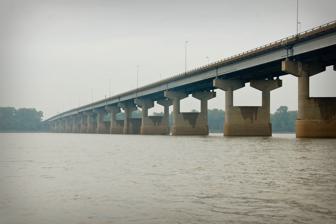
Building: New Chain of Rocks Bridge
Country: United States of America
Year built: 1966
This article is about the bridge constructed in 1966. For the bridge constructed in 1929, see Chain of Rocks Bridge . Bridge in IL and Bellefontaine Neighbors, MO New Chain of Rocks Bridge New Chain of Rocks Bridge, September 2011 Coordinates 38°45′53″N 90°10′25″W / 38.76472°N 90.17361°W / 38.76472; -90.17361 Carries Four lanes of I-270 Crosses Mississippi River Locale Granite City, IL and Bellefontaine Neighbors, MO Other name(s) I-270 Mississippi River bridge Maintained by Illinois Department of Transportation ID number IL 060-0035 Characteristics Design Girder Total length 5,411.4 ft (1,649.4 m) Width 54.1 ft (16.5 m) History Opened September 2, 1966 ; 58 years ago ( September 2, 1966 ) Replacement channel bridge: July 11, 2014 ; 10 years ago ( July 11, 2014 ) Statistics Daily traffic 51,000 Location New bridge in foreground, old bridge background The New Chain of Rocks Bridge is a pair of bridges across the Mississippi River on the north edge of St. Louis, Missouri .  It was constructed in 1966 to bypass the Chain of Rocks Bridge immediately to the south.  It originally carried traffic for Bypass US 66 and currently carries traffic for Interstate 270 . The bridge opened to traffic on September 2, 1966. The original Chain of Rocks Bridge was a narrow bridge with a 22 degree bend midway over the river.  Reportedly, two tractor-trailers could not pass each other on that bridge. The Illinois Department of Transportation (IDOT) marks Historic Route 66 over the New Chain of Rocks Bridge (with a "Spur historic route" to the original), but it is only considered a way to make the route continuous. History In 1959, proposals first surfaced of a new bridge just to the north of the existing bridge at Chain of Rocks.  One of the major opponents to the proposal was Madison mayor Stephen Maeras, as his city owned the existing Chain of Rocks Bridge that was a toll bridge.  The proposed 21 feet above the 1844 high-water mark also brought opponents asking the Corps of Engineers to reject the application. The construction was riddled by various labor and political problems.  A death threat to kill a construction supervisor surfaced in July 1965, and by November 1965 the contractor stopped work on the bridge due to the "many troubles". Meanwhile, as the rest of I-270 was open by then, the City of Madison continued to collect toll revenue from the old bridge, averaging $50,000 to $60,000 per month. The state of Missouri, which was overseeing the construction project, would soon start an investigation as the project was several months behind schedule.  The state decided on legal action against the City of Madison in regards to tolls on the old bridge by July 1966, and Madison suspended the tolls on August 2, 1966. On September 2, 1966, at 1:45 pm (13:45), the bridge was opened to traffic. This moment marked the completion of I-270 in St. Louis (not counting the section that was still marked I-244), and was the first of three interstate highway bridges opened in the St. Louis area. This opening could not come at a better time for the people in the nearby Alton area, as they were dealing a narrow bridge of their own at the time that had numerous problems and was facing another major closure due to repairs.  As a result, any construction work or major accident on either bridge almost always made the Alton Telegraph (with the biggest stories making front page).  In 1975, the Clark Bridge closed for major repairs for a six-month period, and traffic was detoured onto this bridge.  Many locals refer to it as the I-270 Bridge, to differentiate it from the original Chain of Rocks Bridge, which still stands but is closed to vehicle traffic. As the truck traffic from the I-70 corridor increased (I-70 thru truckers preferred the I-270 routing through St. Louis due to lower congestion and shorter distances), the Alton area used the 1975 detour as a rallying point in getting the Clark Bridge replaced.  Although planning work was being done, there was no funding for that replacement.  Meanwhile, the truck traffic was taking a toll on the Chain of Rocks Bridge over both the Mississippi River and Chain of Rocks Canal .  Lane restrictions for expansion joint and pavement repairs on both structures was common during the 1980s and 1990s.  The river bridge would soon be rated structurally deficient by 1991. In 1993, the Mississippi River experienced major flooding during the Great Flood of 1993 .  North of St. Louis, all bridges from the McKinley Bridge up to the Keokuk Bridge were shut down due to flooding at one point or another. The I-270 bridge, despite having lower than normal clearance over the Mississippi River, remained open. The majority of the other bridges that were closed had flooded approaches, however, all of the approaches on I-270 were built on high ground and remained above water.  This led to some of the worst traffic delays on the bridge during this time, especially during peak periods at the height of the floods. On January 4, 1994, the Clark Bridge opened to traffic, giving the Chain of Rocks Bridge much needed relief.  During the night of August 10, 1994, two pins supporting an expansion joint failed and caused a section on the Illinois end of the bridge to sink nearly 4 inches, causing 3 of the 4 lanes to close for emergency repairs. For the remainder of that month, various lanes would close due to emergency repairs and inspections and news regarding the emergency repairs frequently made headlines in the Alton Telegraph . From June 1996 through December 1998, IDOT conducted a major bridge resurfacing project on both the river and canal bridges, with various expansion joints being replaced during this time.  IDOT put an 8-6 width and legal weight restriction on the bridge, which forced the majority of trucks to take alternate routes during this time.  Traffic would often clog during Friday afternoons while the construction went on.  The weight and width restrictions would be lifted after the project concluded. As traffic demands continue to increase, the lack of shoulders on both the canal and river bridges is starting to prove a safety hazard.  The canal bridge would receive a functionally obsolete rating.  In addition, with the bridge still being at 4 lanes of traffic, any issue that occurs can cause big problems.  On December 8, 2010, a major tractor-trailer accident would close the bridge for 10 hours and paralyze traffic in the Metro-East during the morning peak periods. Replacement bridge On August 23, 2022, the Missouri and Illinois departments of transportation awarded contracts to begin construction on a replacement for the "New" Chain of Rocks Bridge and interchange at Riverview Drive. Construction is expected to begin in the fall of 2022. The replacement bridge will include space for six 12-foot lanes and 10-foot shoulders. I-270 canal bridges used 1966–2014; imploded 2015 Notes Until 1994, locals heavily used this crossing due to the constant problems of the Old Clark Bridge . On August 10, 1994, a broken beam caused the closure of 3 of the 4 lanes on the bridge for a few days.  The lanes were reopened on August 14, 1994. The nearby Canal Bridges were replaced in the middle of 2014 after a nearly three-year-long construction project. The green truss bridges were imploded in phases on January 20, February 3, and February 19, 2015. The I-70 Corridor of the Future by FHWA is favoring the I-270 corridor in St. Louis, which includes this bridge. See also Transport portal Engineering portal United States portal Illinois portal List of crossings of the Upper Mississippi River References